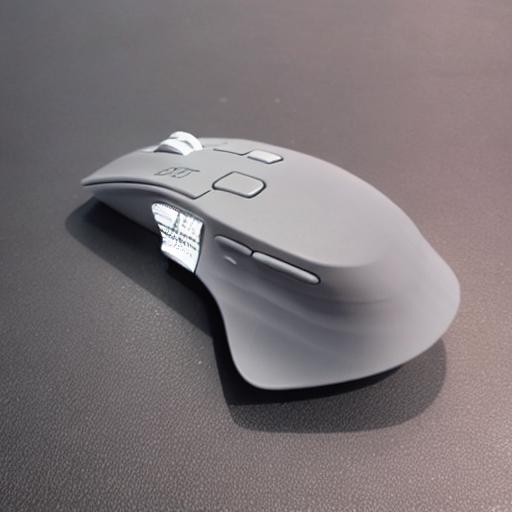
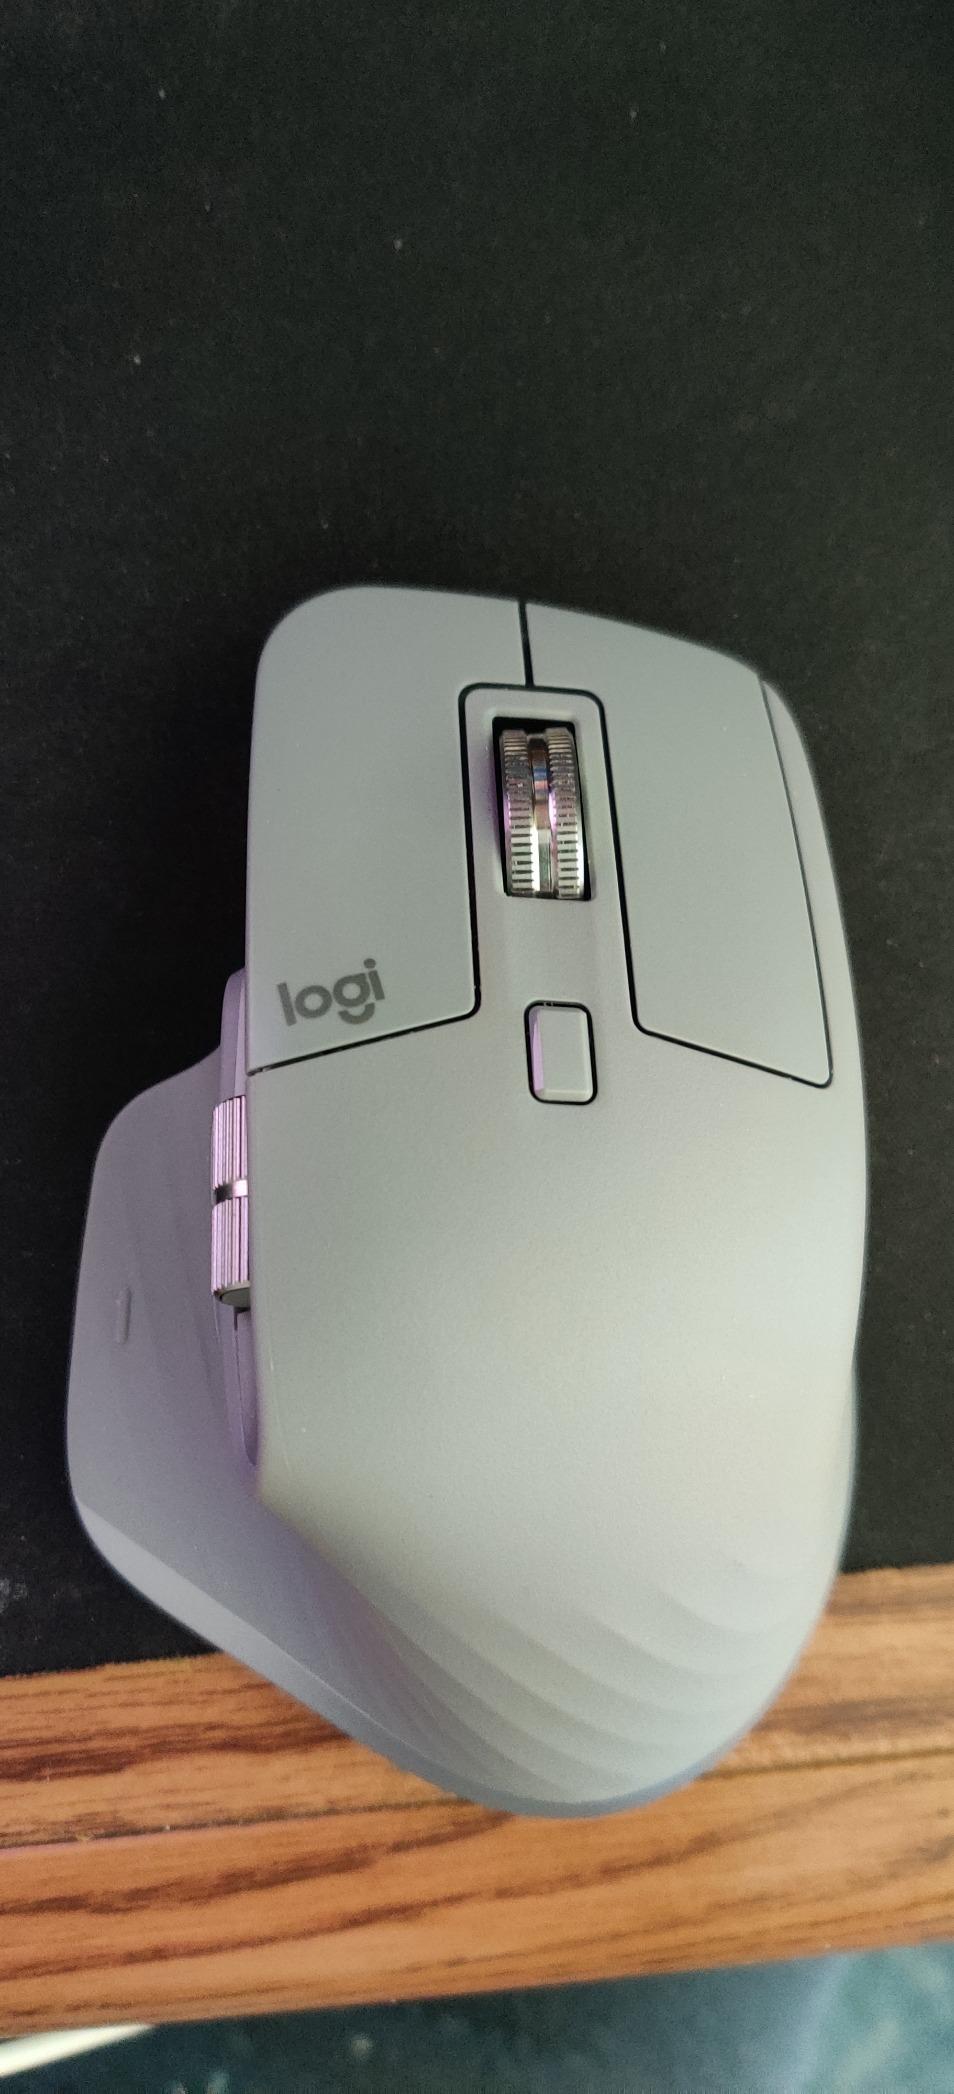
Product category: mouse
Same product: no